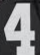
Number: 4